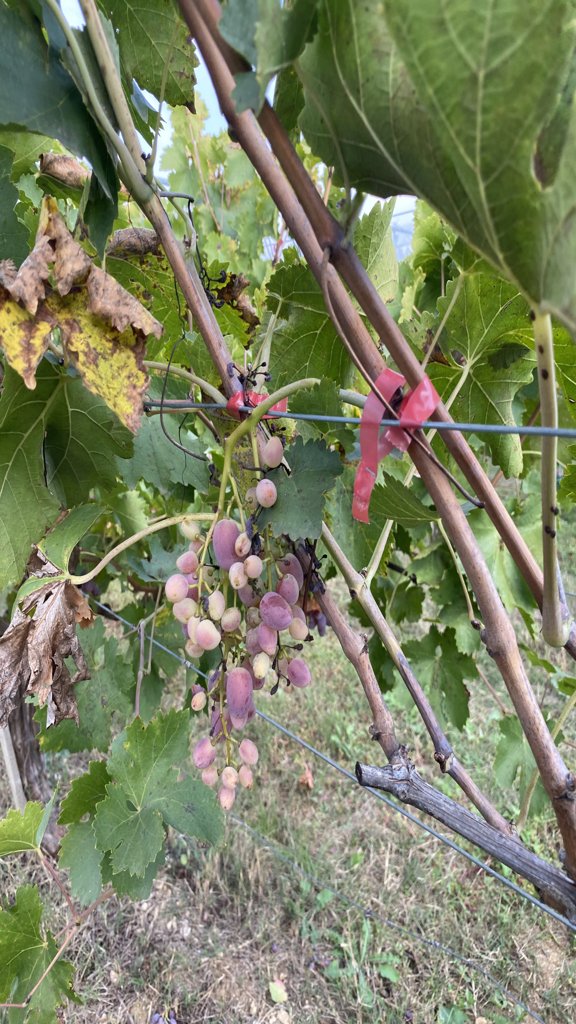
Berries visible: 48
Grape clusters: 1